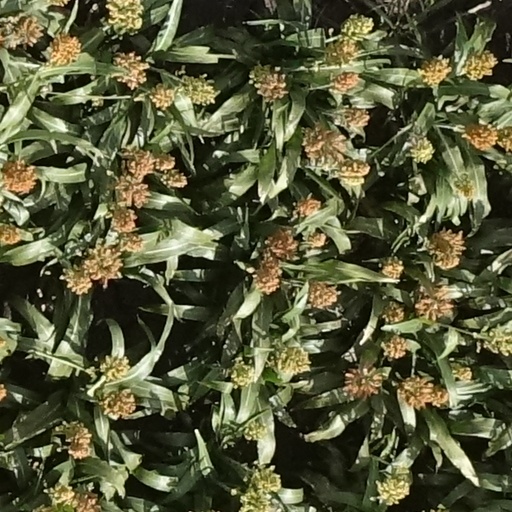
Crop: sorghum